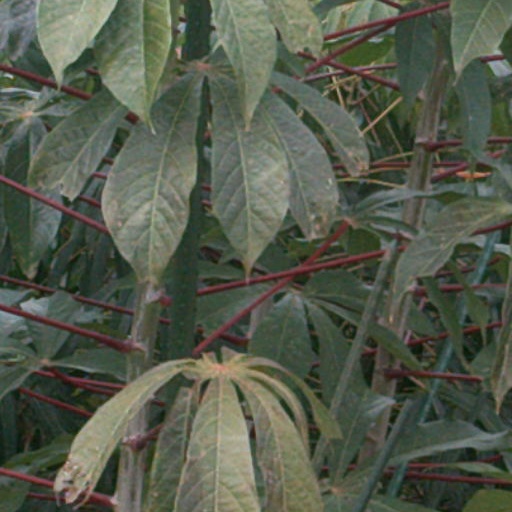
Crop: cassava